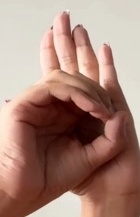
ASL sign: 0